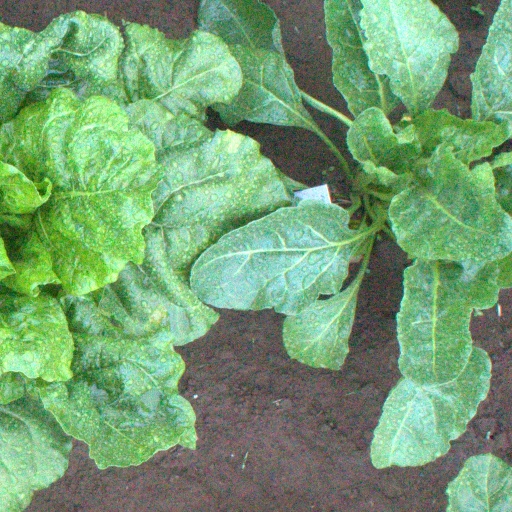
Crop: sugar beet